Sullenberger Aviation Museum

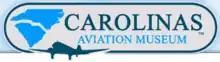
Former logo

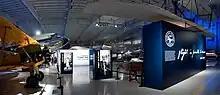
Main Display Hangar, August 2012

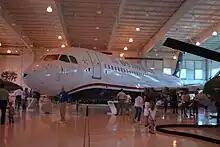
N106US on display in the museum

The Sullenberger Aviation Museum, formerly the Carolinas Aviation Museum, is an aviation museum on the grounds of Charlotte Douglas International Airport in Charlotte, North Carolina.